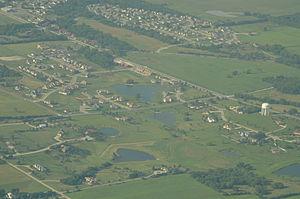
Baldwin City est une municipalité américaine située dans le comté de Douglas au Kansas.